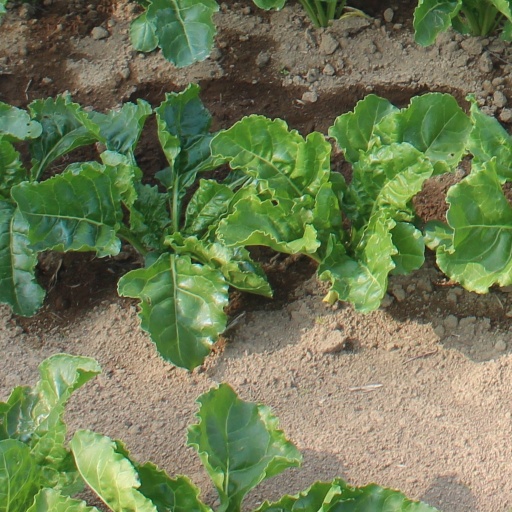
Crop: sugar beet